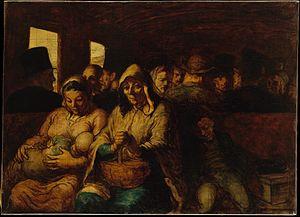
Le Wagon de troisième classe est un tableau d'Honoré Daumier, peint vers 1864, dans lequel l'artiste dénonce la pauvreté. Il est conservé au Musée des beaux-arts du Canada d'Ottawa, qui l'a acquis en 1946. Daumier entama une autre version qu'il n'acheva pas et qui est conservée au Metropolitan Museum of Art de New York, auquel il a été légué en 1929 par madame Havemeyer.